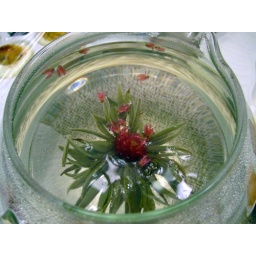
white tea crowned by pink amaranth flower